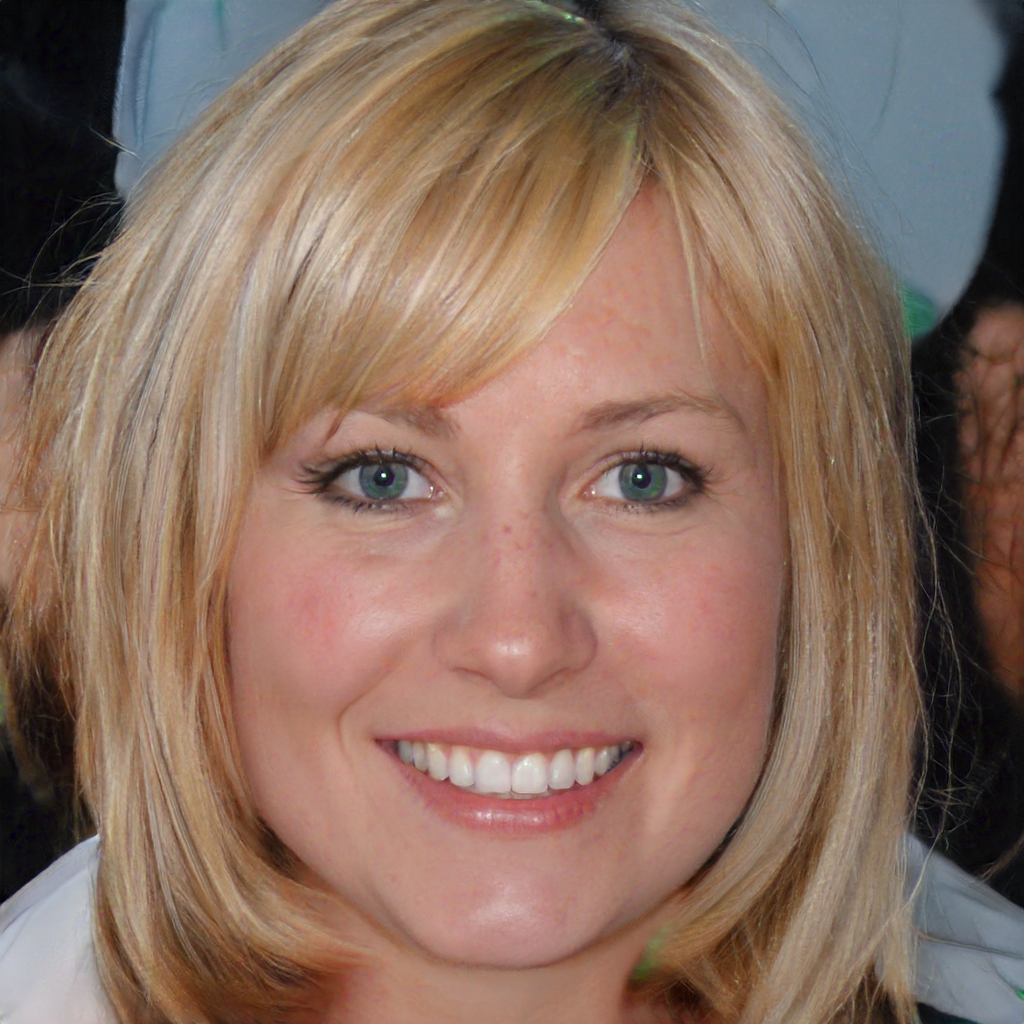
Gender: Female